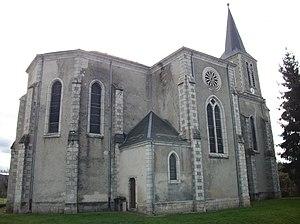
Église Saint-Martin
Bordes-de-Rivière est une commune française située dans le département de la Haute-Garonne, en région Occitanie.
La liste des églises de la Haute-Garonne recense de manière exhaustive les églises situées dans le département français de la Haute-Garonne.